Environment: real
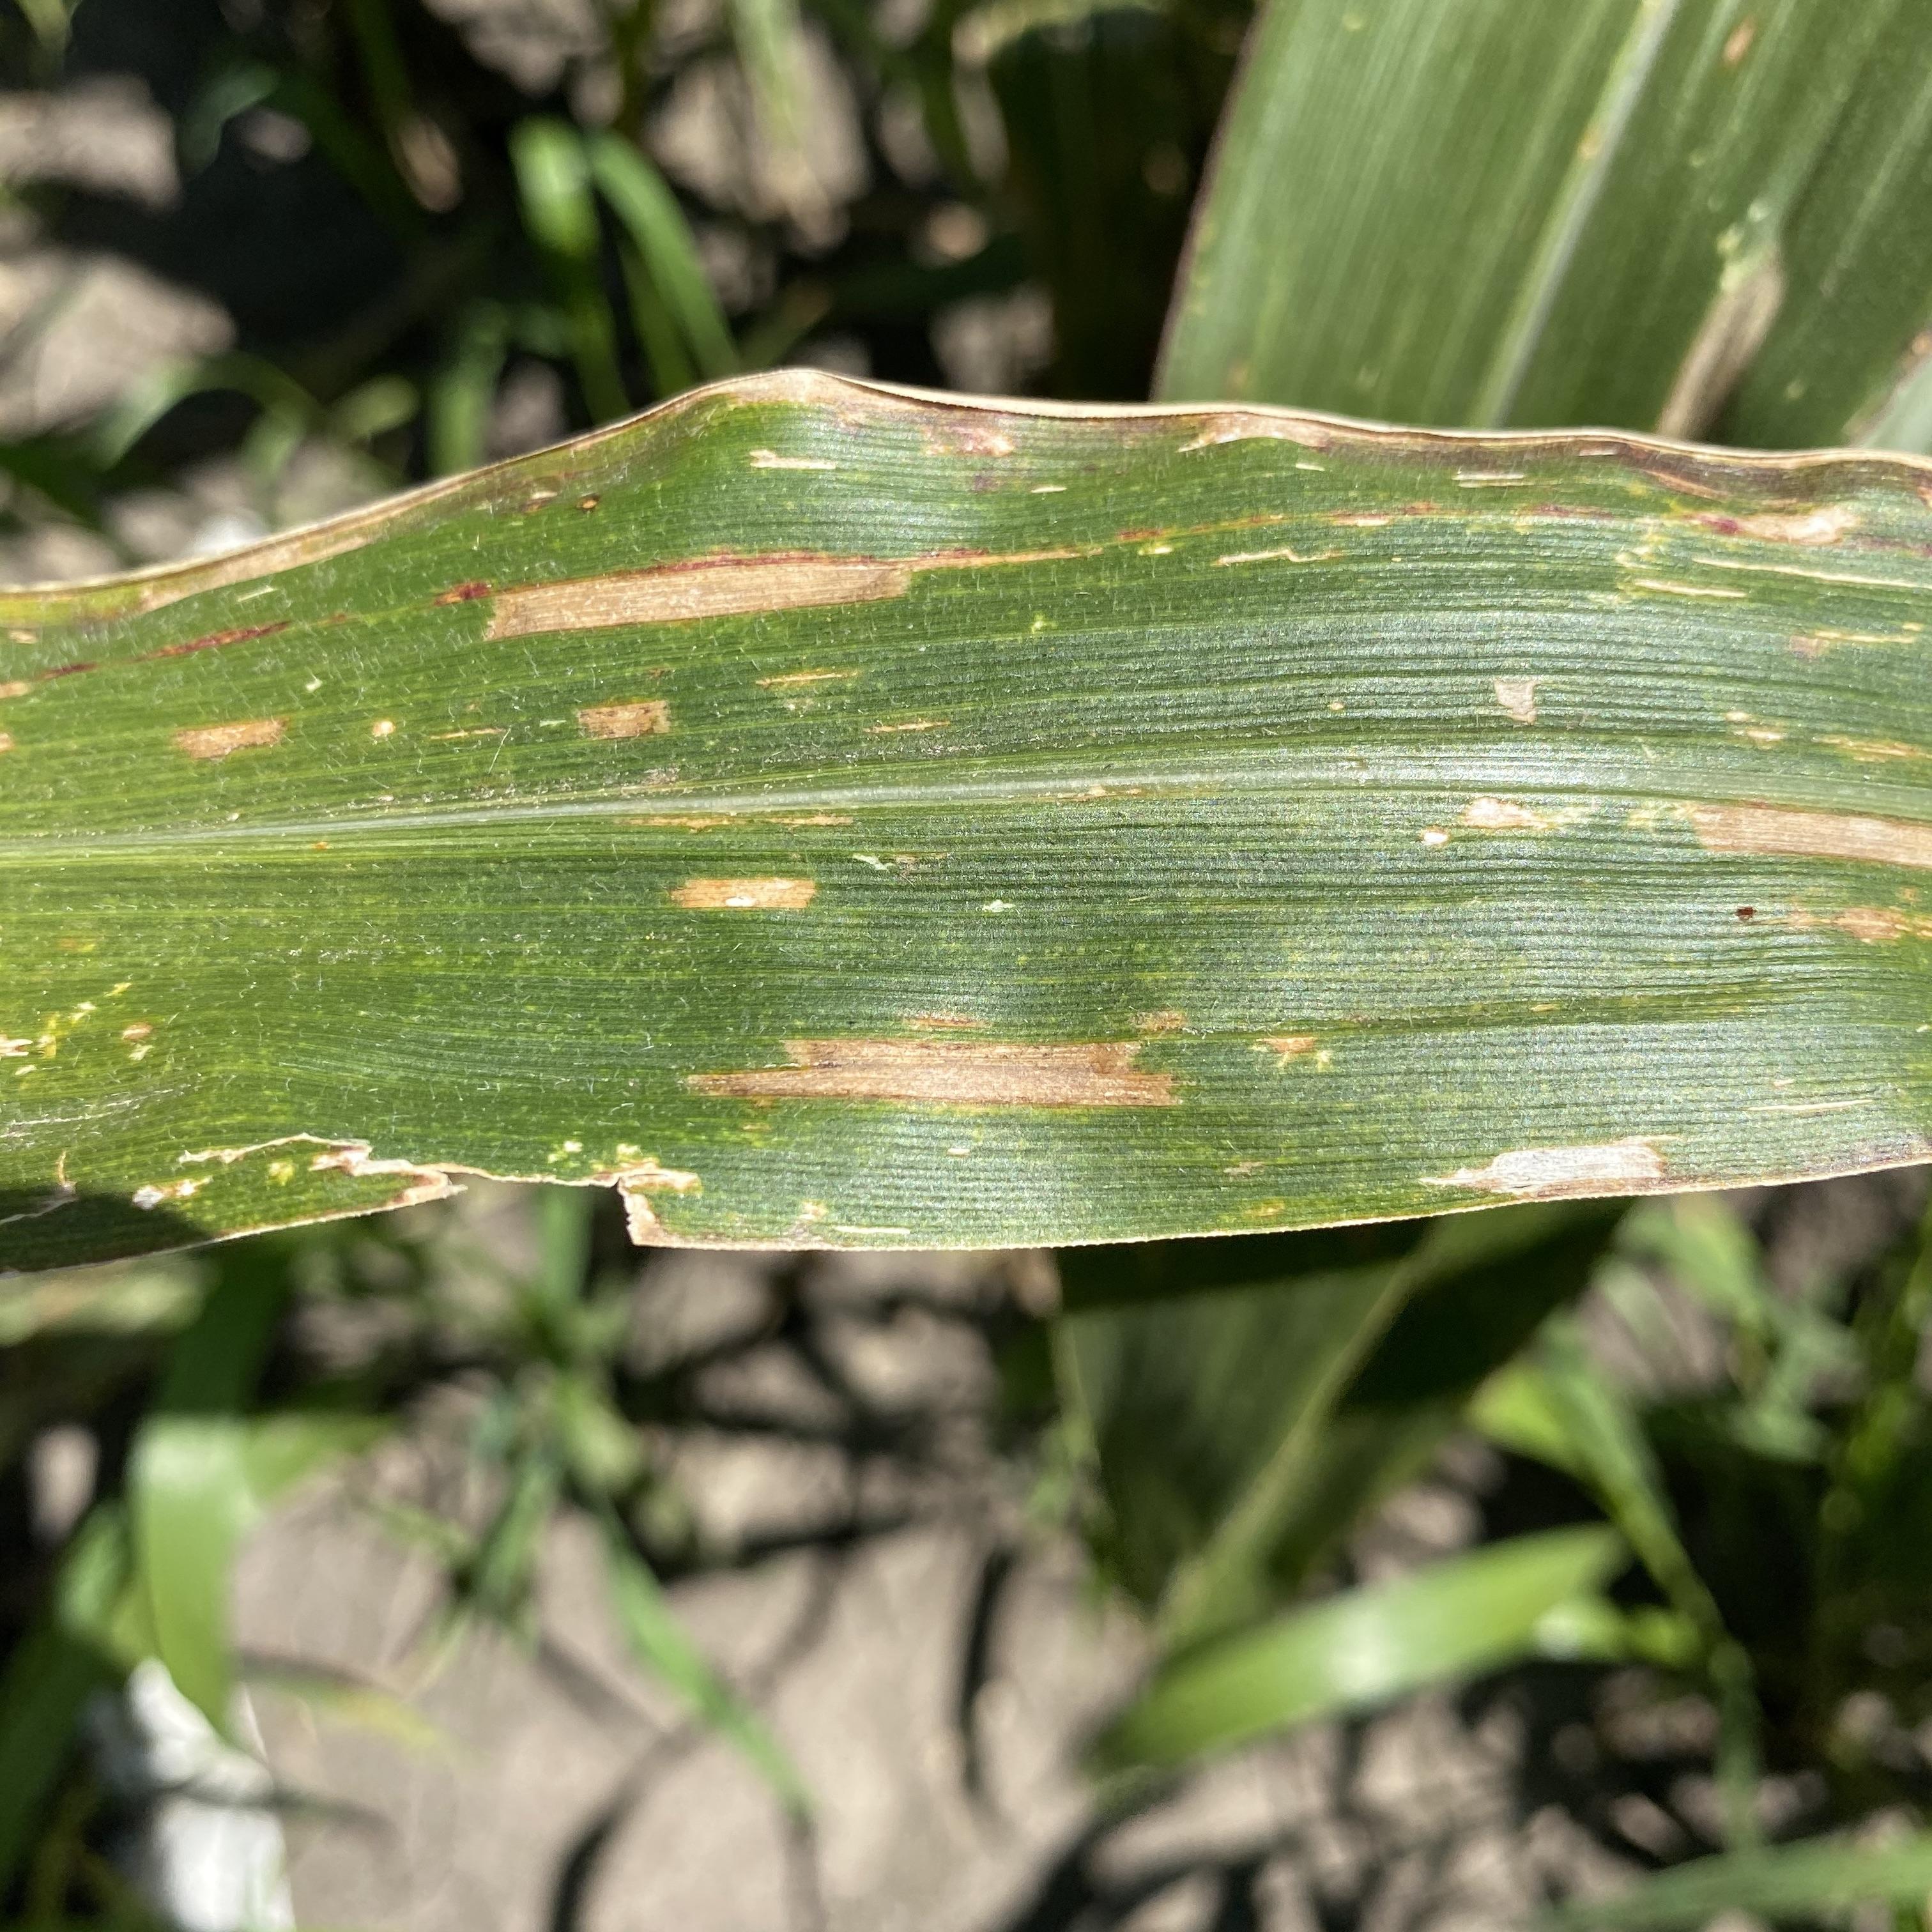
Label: gray_leaf_spot